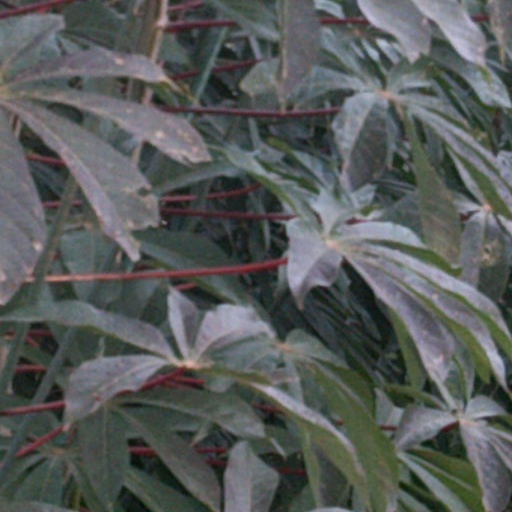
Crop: cassava